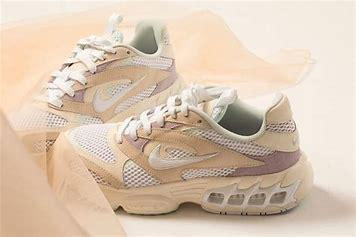
Brand: Nike
Model: Zoom Air Fire